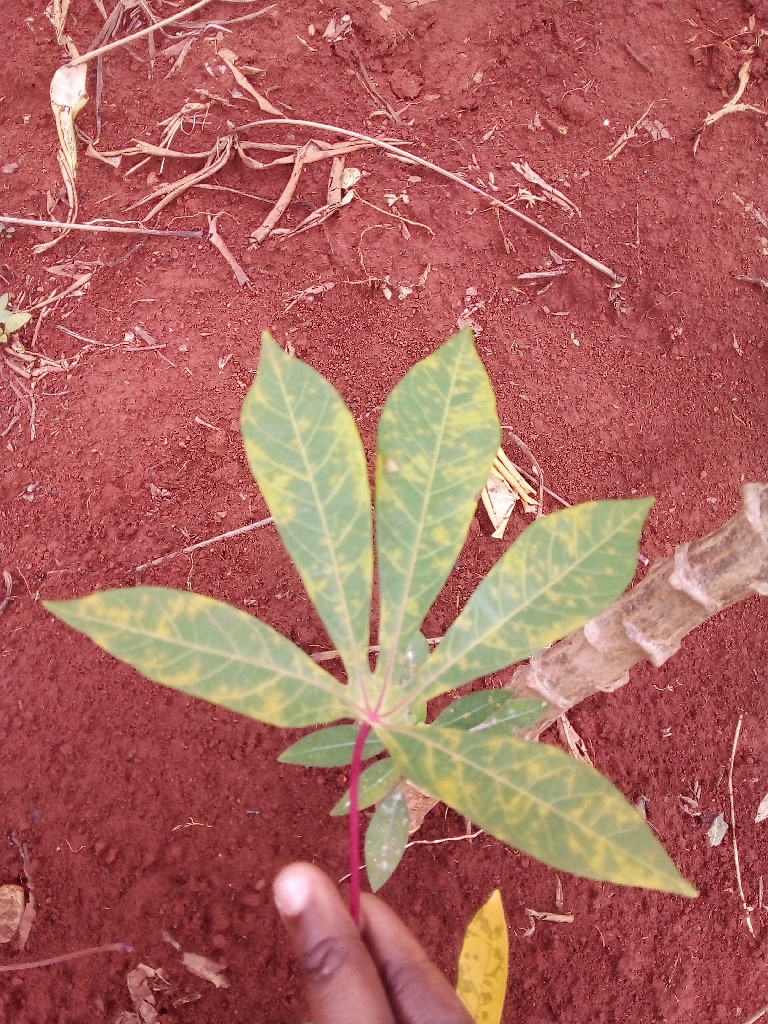
Label: cassava brown streak disease (cbsd)